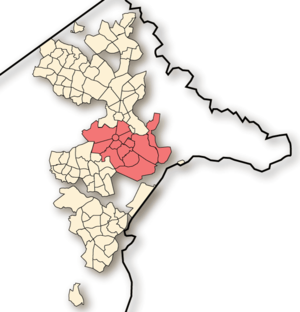
Canberra Sud est un arrondissement situé sensiblement au centre de Canberra, la capitale de l'Australie.